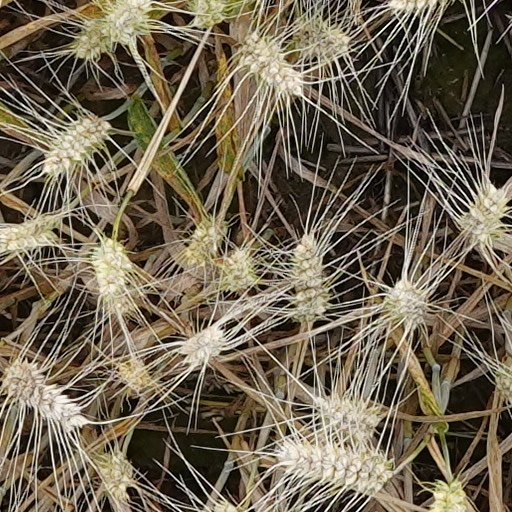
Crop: wheat